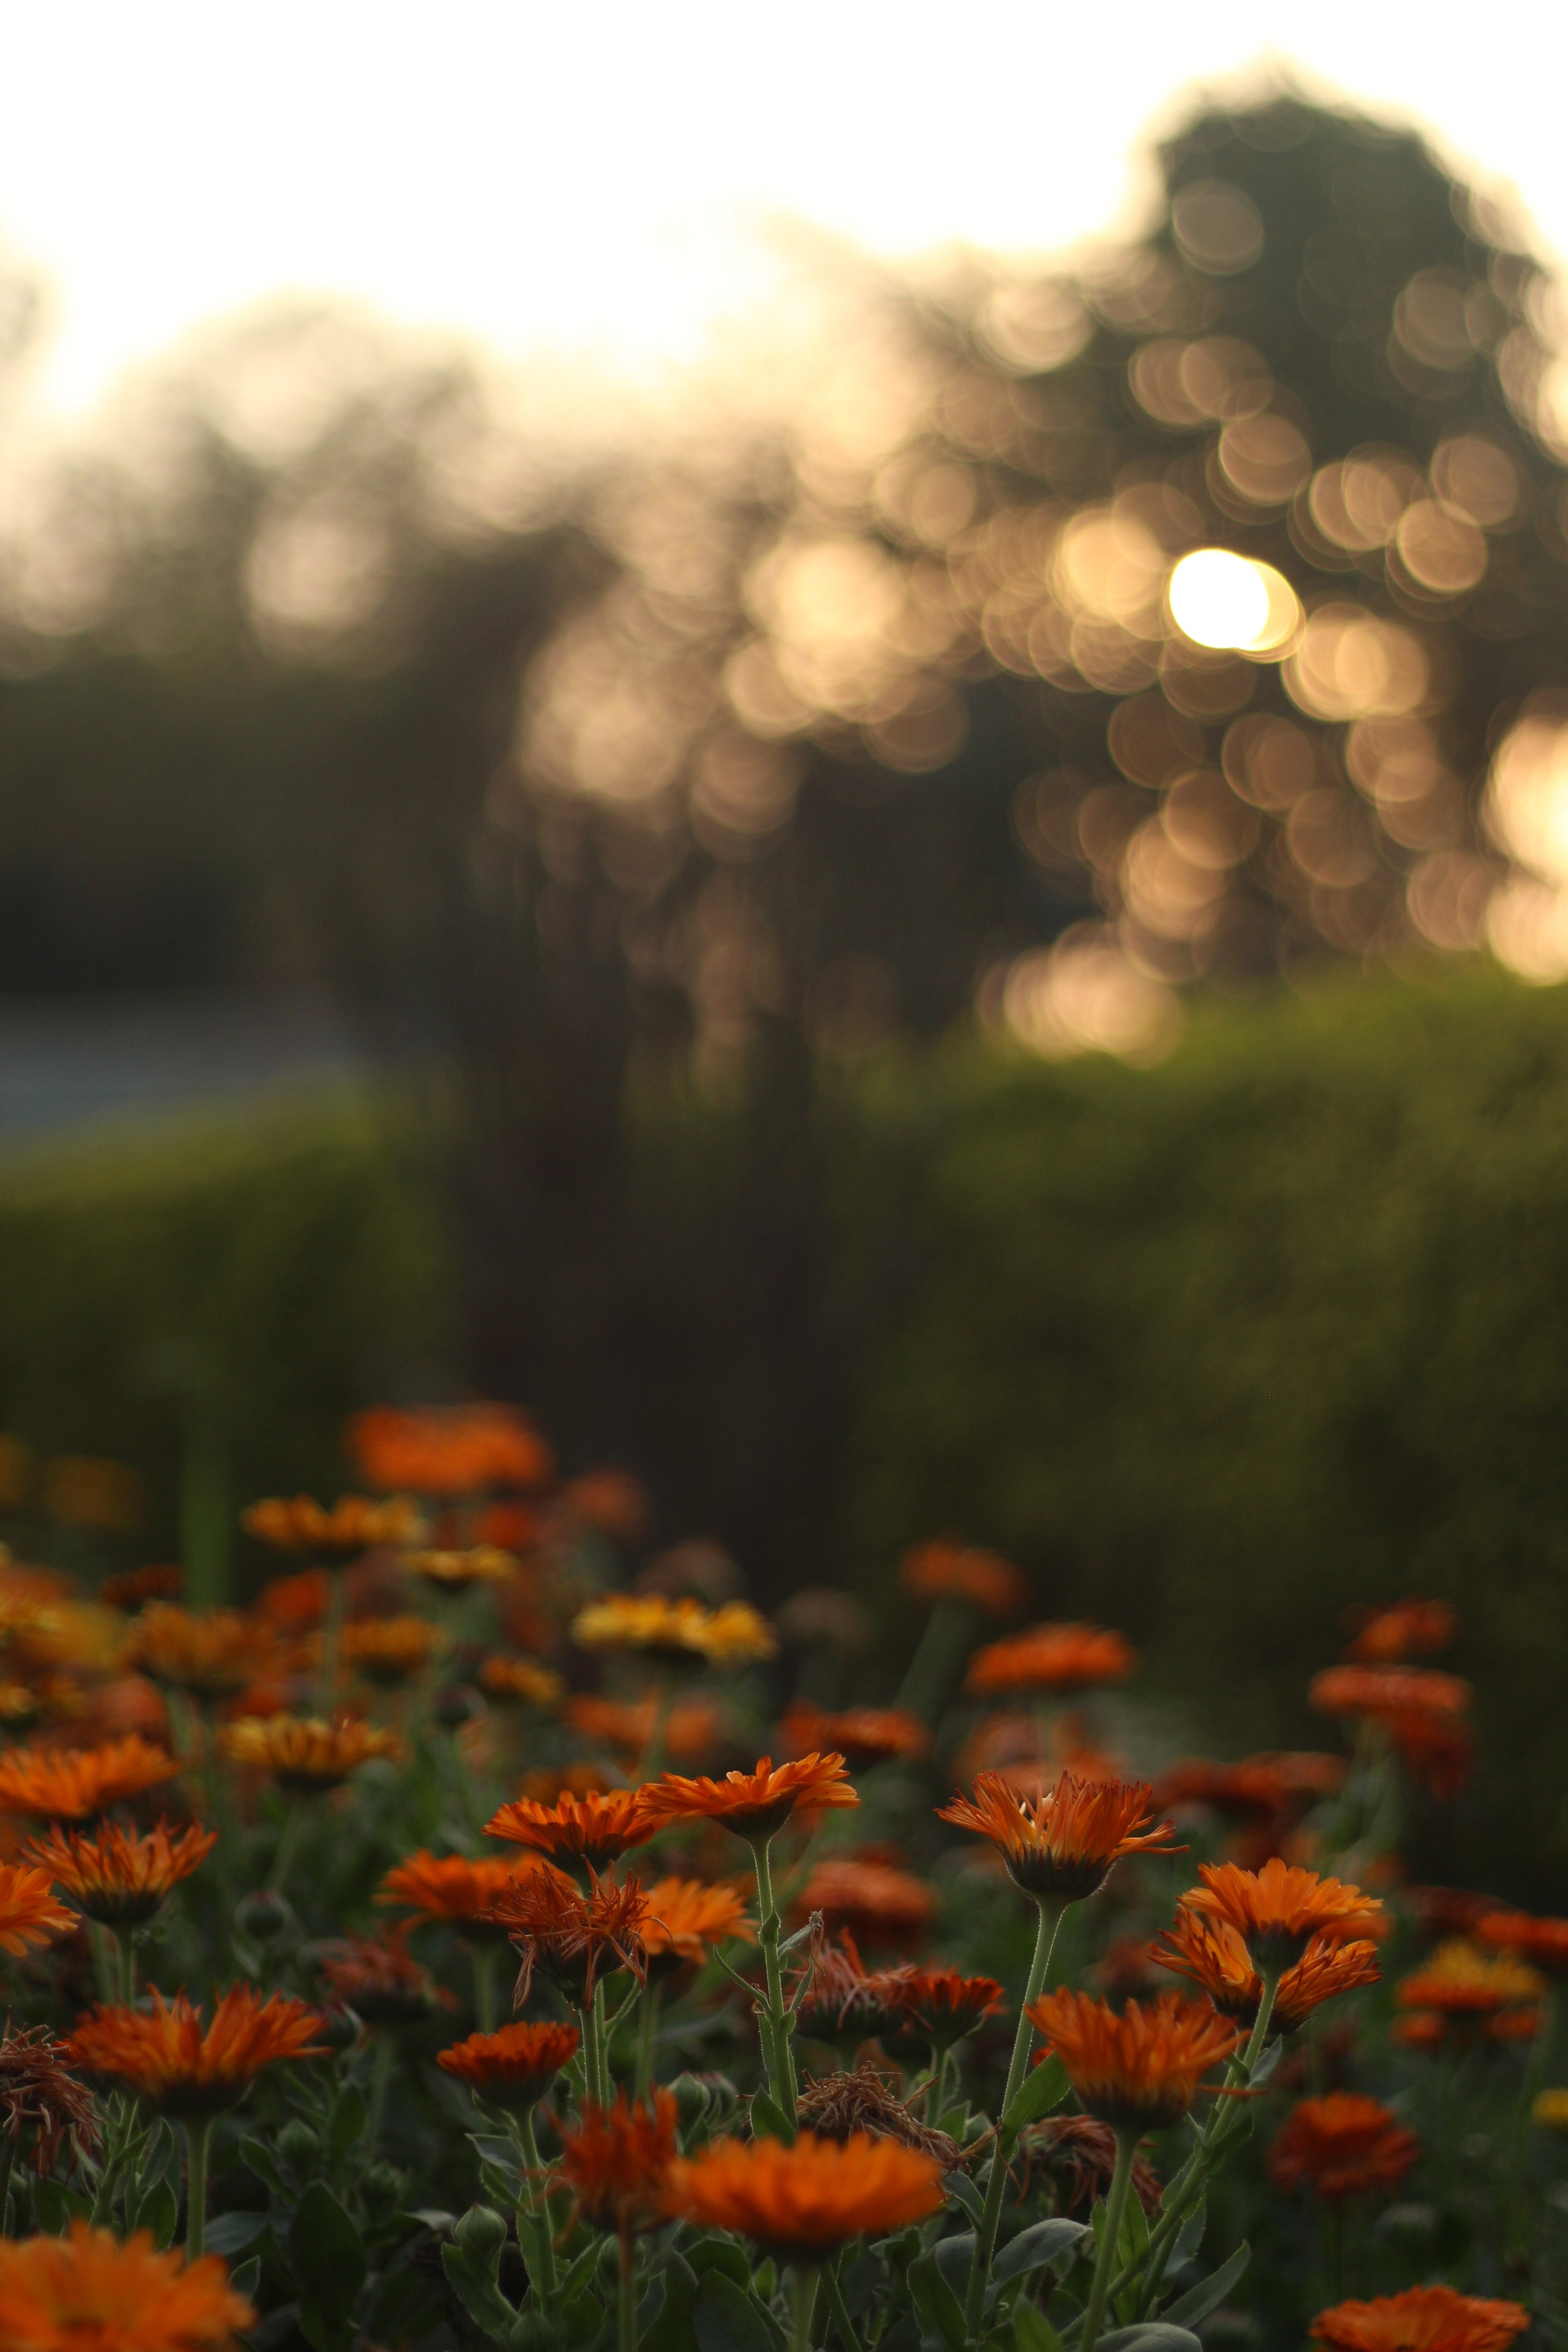
flower, wildflower, morning, sunlight, grass, flora, spring, sky, plant, field, evening, meadow, landscape, computer wallpaper, petal, autumn, plant stem